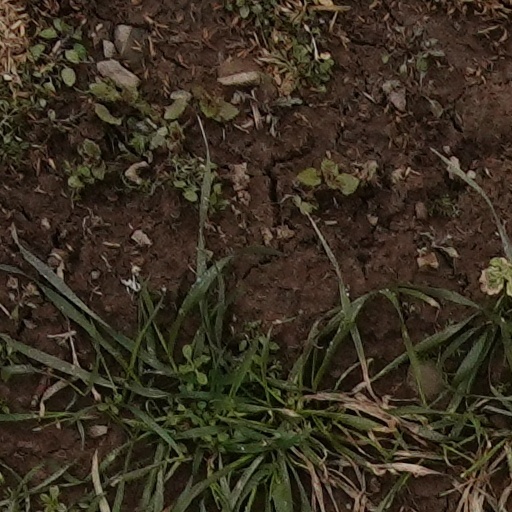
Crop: wheat